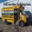
Label: bus